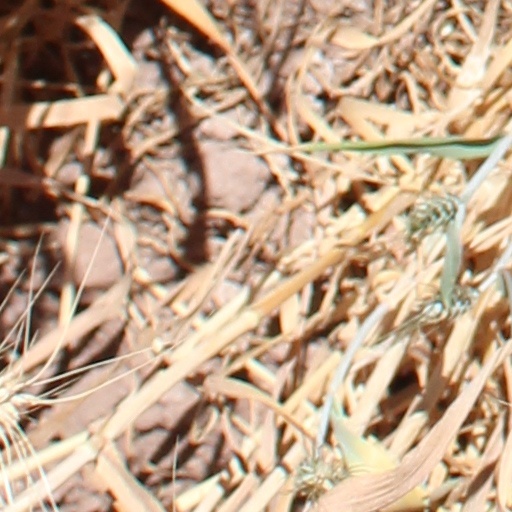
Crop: wheat